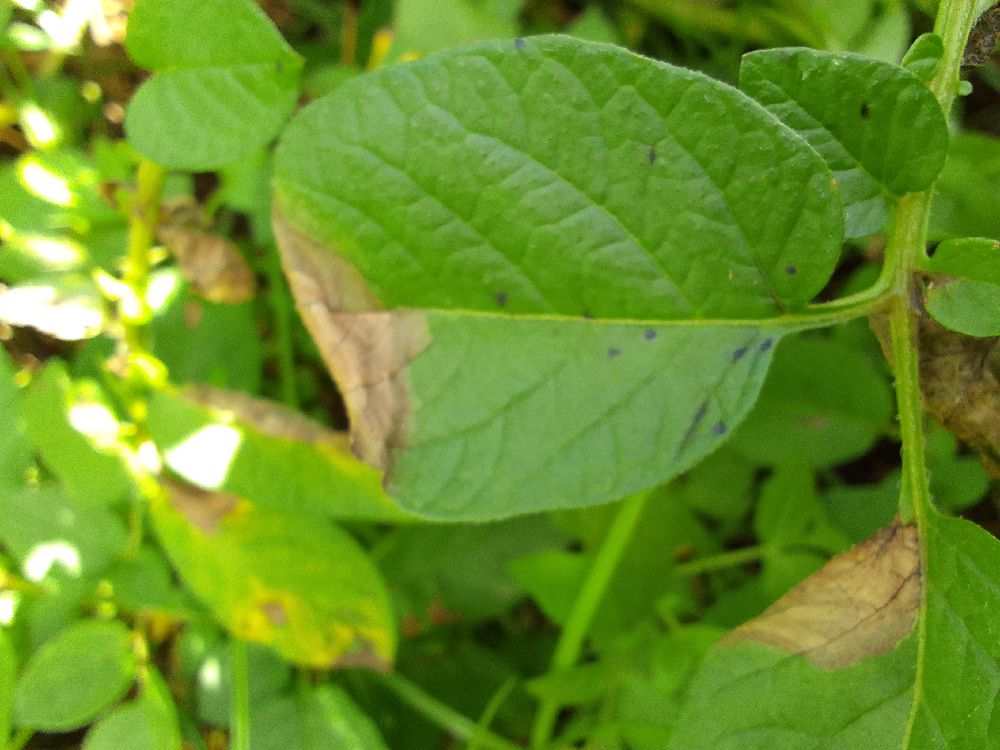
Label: Late blight